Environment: real
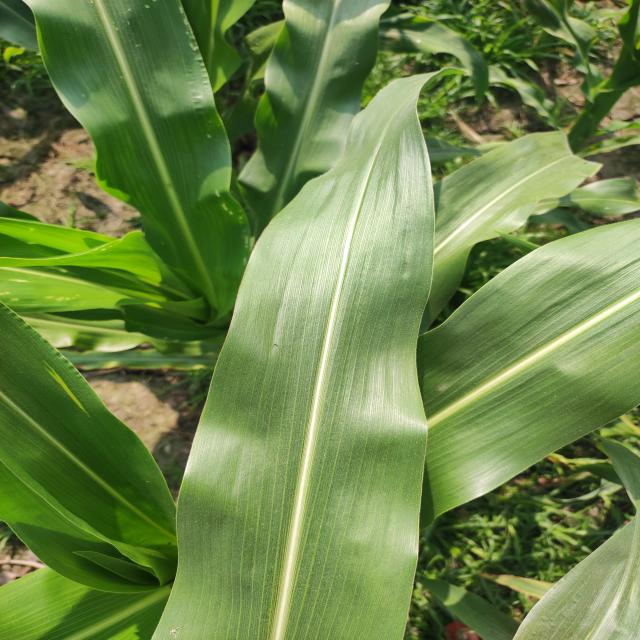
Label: healthy